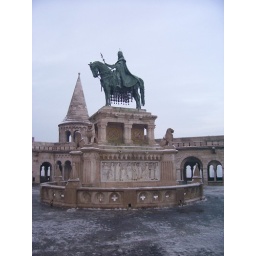
Dude on horse near castle walls...